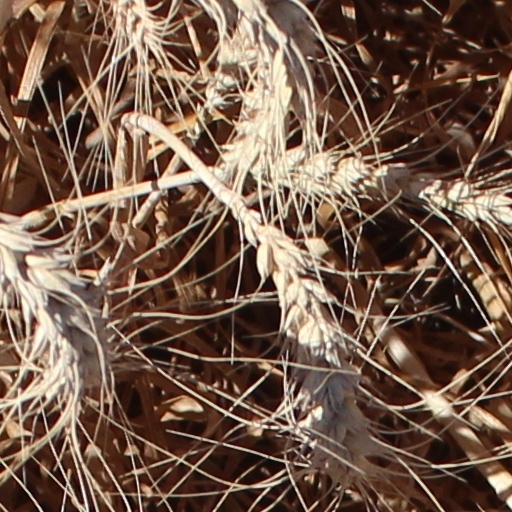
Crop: wheat